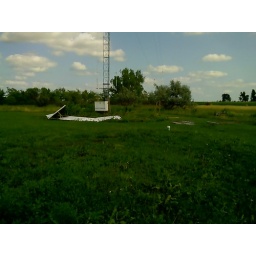
the fence around the KMSD tower